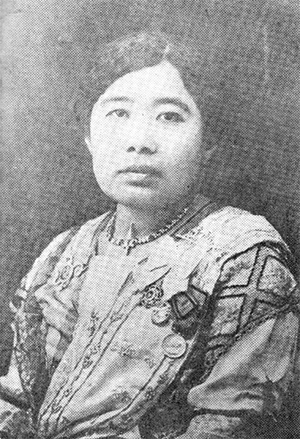
ท้าวอินทรสุริยา (เชื้อ พึ่งบุญ)

| honorific_prefix = คุณ
| honorific_suffix = ทุติยจุลจอมเกล้า|ท.จ.
| name = ท้าวอินทรสุริยา (เชื้อ พึ่งบุญ)
| image = Thao In Suriya, Chuea Puengbun.jpg
| birth_name = เชื้อ
| death_place = บ้านนรสิงห์ จังหวัดพระนคร อาณาจักรรัตนโกสินทร์ (สมัยสมบูรณาญาสิทธิราชย์)|อาณาจักรสยาม
| parents = ทัด พึ่งบุญ ณ อยุธยา (มารดา)
ท้าวอินทรสุริยา มีนามเดิมว่า เชื้อ พึ่งบุญ (9 กรกฎาคม พ.ศ. 2423 – 22 สิงหาคม พ.ศ. 2467) เป็นเจ้าพนักงานฝ่ายในเพียงคนเดียวประจำราชสำนักพระบาทสมเด็จพระมงกุฎเกล้าเจ้าอยู่หัวในช่วงต้นรัชกาล ท่านเป็นธิดาพระนมทัด พึ่งบุญ ณ อยุธยา เป็นพี่สาวต่างบิดาของเจ้าพระยารามราฆพ (หม่อมหลวงเฟื้อ พึ่งบุญ) และพระยาอนิรุทธเทวา (หม่อมหลวงฟื้น พึ่งบุญ) ซึ่งเป็นข้าราชการคนสนิทของพระบาทสมเด็จพระมงกุฎเกล้าเจ้าอยู่หัว
== ประวัติ ==
=== ชีวิตช่วงต้น ===
ท้าวอินทรสุริยา มีนามเดิมว่า เชื้อ เกิดเมื่อวันศุกร์ ขึ้น 3 ค่ำ เดือน 8 ปีมะโรงโทศก จุลศักราช 1242 ตรงกับวันที่ 9 กรกฎาคม พ.ศ. 2423 เป็นธิดาคนโตของพระนมทัด เกิดแต่สามีเก่า มีน้องสาวร่วมบิดามารดาคนหนึ่งชื่อ ชื้น แต่เสียชีวิตไปนานแล้ว"พระราชวงศ์จักรี สมเด็จพระเจ้าอยู่หัวรัชกาลที่ 6", หน้า 126 ด้วยความท่านเกิดในปีเดียวกันกับพระบาทสมเด็จพระมงกุฎเกล้าเจ้าอยู่หัว พระนมทัดจึงเข้าถวายตัวเป็นพระนม ท่านจึงได้ร่วมนมกับเจ้าฟ้าเจ้าแผ่นดินอยู่พักหนึ่ง"ประวัติท้าวอินทรสุริยา", "จดหมายเหตุพระบาทสมเด็จพระรามาธิบดีศรีสินทรมหาวชิราวุธ พระมงกุฎเกล้าเจ้าอยู่หัว เสด็จพระราชดำเนินประพาสสหรัฐมะลายู พ.ศ. 2467", ไม่มีหน้า
ต่อมาพระนมทัดเข้าเป็นภรรยาของพระยาประสิทธิศุภการ (หม่อมราชวงศ์ละม้าย พึ่งบุญ) บุตรชายของหม่อมกัมพล (เดิมคือหม่อมเจ้ากัมพล) และเป็นหลานของหม่อมไกรสร (เดิมคือพระเจ้าบรมวงศ์เธอ กรมหลวงรักษ์รณเรศ) ต้นราชสกุลพึ่งบุญ"พระราชวงศ์จักรี สมเด็จพระเจ้าอยู่หัวรัชกาลที่ 6", หน้า 124 คุณท้าวจึงมีน้องชายต่างบิดาอีกสองคน คือ เจ้าพระยารามราฆพ (หม่อมหลวงเฟื้อ พึ่งบุญ) และพระยาอนิรุทธเทวา (หม่อมหลวงฟื้น พึ่งบุญ)
=== ถวายตัว ===
เบื้องต้น ท้าวอินทรสุริยาถวายตัวในราชสำนักสมเด็จพระศรีพัชรินทราบรมราชินีนาถ พระบรมราชชนนีพันปีหลวง หรือเรียกว่าสำนักสมเด็จที่บน เมื่อ พ.ศ. 2439 ก่อนได้รับพระกรุณาโปรดเกล้าฯ ให้เป็นพระพี่เลี้ยงใหญ่ในพระบาทสมเด็จพระปกเกล้าเจ้าอยู่หัวเมื่อครั้งยังทรงพระเยาว์
หลังพระบาทสมเด็จพระมงกุฎเกล้าเจ้าอยู่หัวเสด็จนิวัตแผ่นดินสยาม ราชสำนักของพระองค์มีความผสมผสานระหว่างตะวันออกกับตะวันตกชัดเจน โดยโปรดที่จะประทับอยู่ฝ่ายหน้าตามอย่างวัฒนธรรมยุควิกตอเรีย แวดล้อมด้วยมหาดเล็กและกรมวังที่เป็นบุรุษเพศที่พระบาทสมเด็จพระมงกุฎเกล้าเจ้าอยู่หัวทรงคัดเลือกและอุปการะไว้""นายใน" สมัยรัชกาลที่ 6", หน้า 15 โดยทรงรับท้าวอินทรสุริยาผู้เคยร่วมนมกับพระนมทัด เป็นเจ้าคุณพนักงานฝ่ายในตำแหน่งพระภูษา และพระสุคนธ์เพียงคนเดียวเมื่อแรกนิวัตพระนคร"ราชสำนักรัชกาลที่ 6", หน้า 51 ถือเป็นข้าราชสำนักฝ่ายในเพศหญิงที่ปฏิบัติหน้าที่ต่อพระองค์โดยตรง หรือรับใช้ส่วนพระองค์เพียงคนเดียว ใน "ประวัติท้าวอินทรสุริยา" (2480) ระบุว่า "...และไม่ว่าจะเสด็จพระราชดำเนินประพาศหัวเมืองแห่งใด ท้าวอินทรสุริยา มีน่าที่โดยเสด็จพระราชดำเนินแทบทุกคราว..." ด้วยมีเรือนไม้ในพระราชวังสนามจันทร์ จังหวัดนครปฐม เรียกว่า เรือนพระสุรภี สร้างไว้สำหรับคุณท้าวโดยเฉพาะ แม้จะมีข้าราชสำนักฝ่ายในที่เป็นสตรีเพศคอยปฏิบัติหน้าที่ในเขตพระราชฐานชั้นใน แต่ก็ไม่มีหน้าที่เกี่ยวข้องกับพระบาทสมเด็จพระมงกุฎเกล้าโดยตรงดั่งท้าวอินทรสุริยาเลย
ในกาลต่อมาพระบาทสมเด็จพระมงกุฎเกล้าเจ้าอยู่หัวทรงหมั้นหมายกับพระวรกัญญาปทาน พระองค์เจ้าวัลลภาเทวี ก็ได้แต่งตั้งคุณหญิงตระกูล ภูบาลบันเทิง เป็นนางสนองพระโอษฐ์ (Lady in Waitting) หม่อมหลวงป้อง มาลากุล เป็นต้นพระตำหนัก (Lady Bed-Chamber) พระสุจริตสุดา (เปรื่อง สุจริตกุล)|เปรื่อง สุจริตกุล และสมเด็จพระนางเจ้าอินทรศักดิศจี พระวรราชชายา|ประไพ สุจริตกุล เป็นนางพระกำนัล (Maid of Honour) ตามแบบราชสำนักยุโรปเป็นครั้งแรก"ราชสำนักรัชกาลที่ 6", หน้า 52-53 และสมเด็จพระนางเจ้าอินทรศักดิศจี พระวรราชชายา อดีตพระบรมราชินีในรัชกาลก็ได้มีการแต่งตั้งเจ้าคุณพนักงานฝ่ายในอีก 12 คน"ราชสำนักรัชกาลที่ 6", หน้า 58 ถึงกระนั้นท้าวอินทรสุริยายังมีบทบาทถวายการรับใช้สนองพระเดชพระคุณมาโดยตลอดรัชกาล เพราะช่วงท้ายรัชกาลพระบาทสมเด็จพระมงกุฎเกล้าเจ้าอยู่หัวทรงพระกรุณาโปรดเกล้าฯ ให้ท้าวอินทรสุริยารับหน้าที่อาหารไทย|พระเครื่องต้นไทยอีกตำแหน่งหนึ่ง
=== ถึงแก่อนิจกรรม ===
ท้าวอินทรสุริยาถึงแก่อนิจกรรมด้วยโรคหัวใจ เมื่อวันที่ 22 สิงหาคม พ.ศ. 2467 ณ บ้านนรสิงห์ จังหวัดพระนคร สิริอายุ 44 ปี ศพของท้าวอินทรสุริยาตั้งบำเพ็ญกุศลที่ตึกพระขรรค์ (ปัจจุบันคือตึกนารีสโมสร ทำเนียบรัฐบาล) ก่อนพระราชทานเพลิงศพใน พ.ศ. 2480 ณ สุสานหลวงวัดเทพศิรินทราวาส
== ความเชื่อ ==
เจ้าหน้าที่กรมยุทธโยธาทหารบกทำการรื้อตึกนารีสโมสรที่มีโครงสร้างเป็นไม้และกระจกจำนวนมากเพื่อฉีดกำจัดปลวกเมื่อวันที่ 19 กรกฎาคม พ.ศ. 2557 ขณะเจ้าหน้าที่คนหนึ่งกำลังเก็บอุปกรณ์เพื่อย้ายสิ่งของ ก็ได้กลิ่นน้ำอบไทยคละคลุ้งไปทั่วจึงร้องตะโกนเรียกให้ช่วย เจ้าหน้าที่คนอื่นที่ตามเข้าไปช่วยก็ได้กลิ่นน้ำอบคลุ้งเช่นกัน ซึ่งตึกดังกล่าวเคยเป็นที่ตั้งศพของท้าวอินทรสุริยา และท่านก็เคยถวายงานพระสุคนธ์ ซึ่งเกี่ยวกับการทำน้ำอบไทยมาก่อน ก่อนหน้านี้ได้มีการทำบุญทำเนียบรัฐบาลครั้งใหญ่ในเมื่อวันที่ 5 มิถุนายน พ.ศ. 2557 โดยอัญเชิญพระสงฆ์จากวัดมกุฏกษัตริยารามราชวรวิหาร จำนวน 9 รูป และวันที่ 14 กรกฎาคม พ.ศ. 2557 ก็ได้เชิญพระมหาราชครูพิธีศรีวิสุทธิคุณ (ชวิน รังสิพราหมณกุล) กระทำพิธีสักการะพระพรหม พระภูมิ และศาลตายาย
== เครื่องราชอิสริยาภรณ์และเหรียญ ==
* พระราชทานเหรียญรัตนาภรณ์ฝ่ายใน
== อ้างอิง ==
; เชิงอรรถ
; บรรณานุกรม
*
*
*
*
หมวดหมู่:ท้าวนาง
หมวดหมู่:ราชสกุลพึ่งบุญ
หมวดหมู่:บุคคลจากเขตดุสิต
หมวดหมู่:ผู้ได้รับเครื่องราชอิสริยาภรณ์ ท.จ.
หมวดหมู่:เสียชีวิตจากภาวะหัวใจล้มเหลว
หมวดหมู่:หัวหน้าคนครัวหญิงชาวไทย